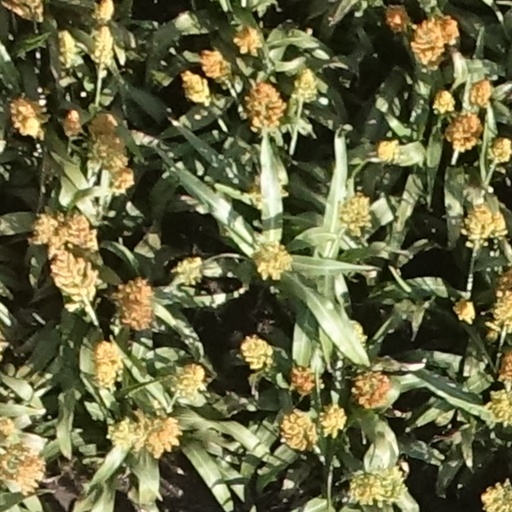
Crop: sorghum